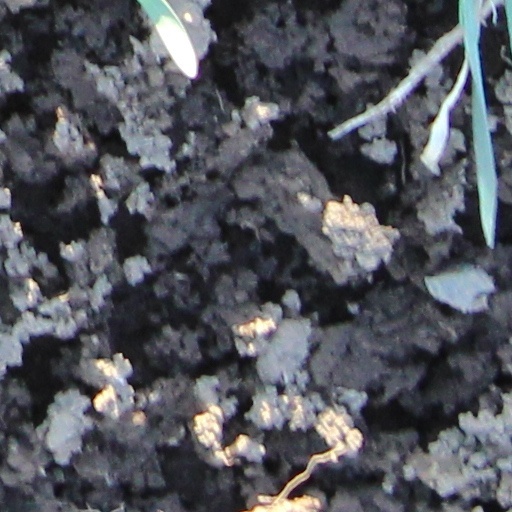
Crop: wheat